Twiddly bits

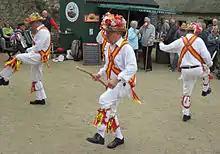
The decorations on the costume of a morris dancer may be described as twiddly bits

Twiddly Bits is an English slang term. From the word twiddly (sometimes spelled Twiddley); curly or decorative, esp. in an unnecessary way and bit; a small piece or amount of something, a twiddly bit is anything that is relatively small and trifling or elaborately decorative.